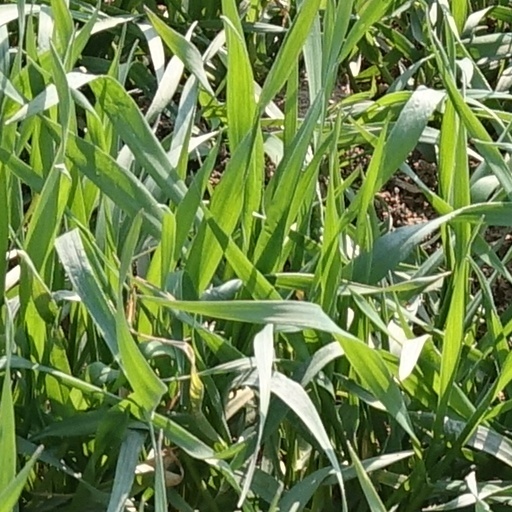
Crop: wheat